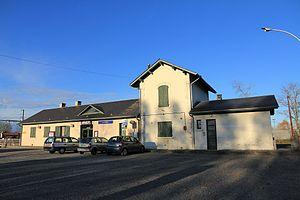
Vue du bâtiment-voyageurs de la gare de Capvern en novembre 2010, Hautes-Pyrénées, France.
La gare de Capvern est une gare ferroviaire française de la ligne de Toulouse à Bayonne, située sur le territoire de la commune de Capvern, dans le département des Hautes-Pyrénées en région Occitanie.